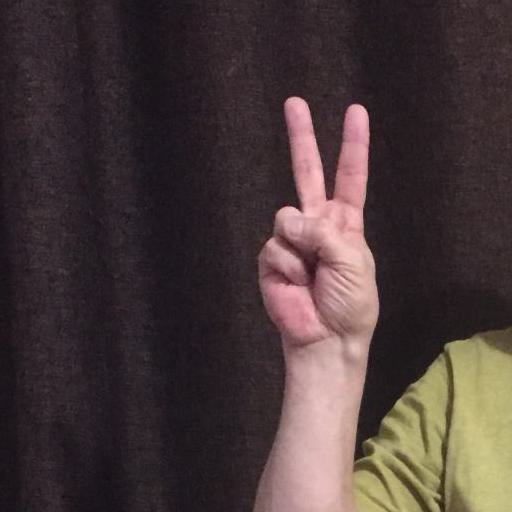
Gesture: peace